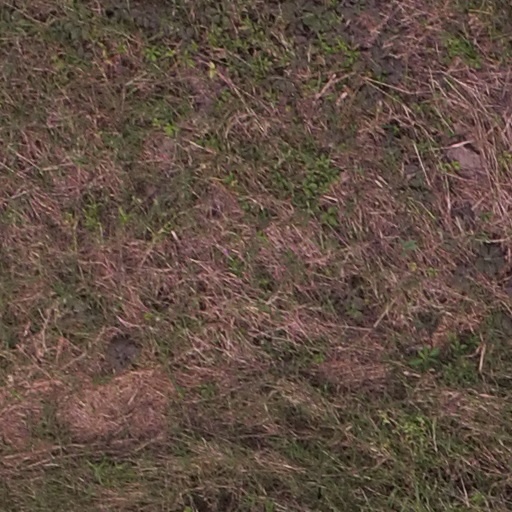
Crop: maize; corn